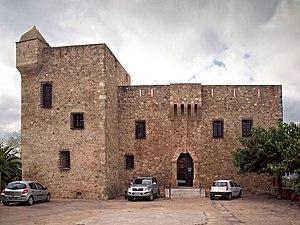
Aléria est une commune française située dans la circonscription départementale de la Haute-Corse et le territoire de la collectivité de Corse.
Cet article recense les monuments historiques de la Haute-Corse, en France.
Aléria est une ancienne piève de Corse. Située dans l'est de l'île, elle relevait de la province d'Aléria sur le plan civil et du diocèse d'Aléria sur le plan religieux.
La Plaine orientale est une plaine côtière située au milieu de la façade littorale de l'est de la Corse, dans le département de Haute-Corse.